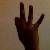
The image shows a hand gesture representing the number 9 in Indian Sign Language.